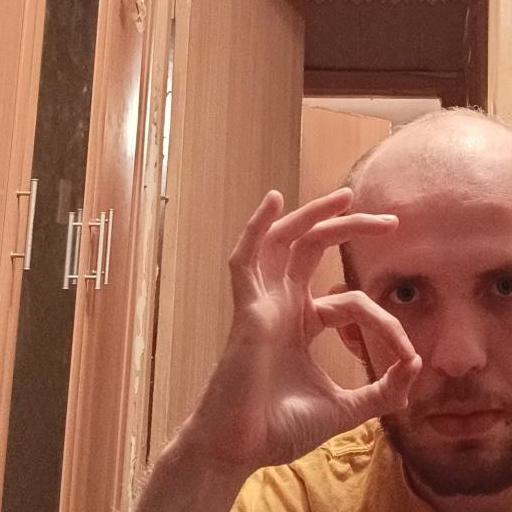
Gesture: ok